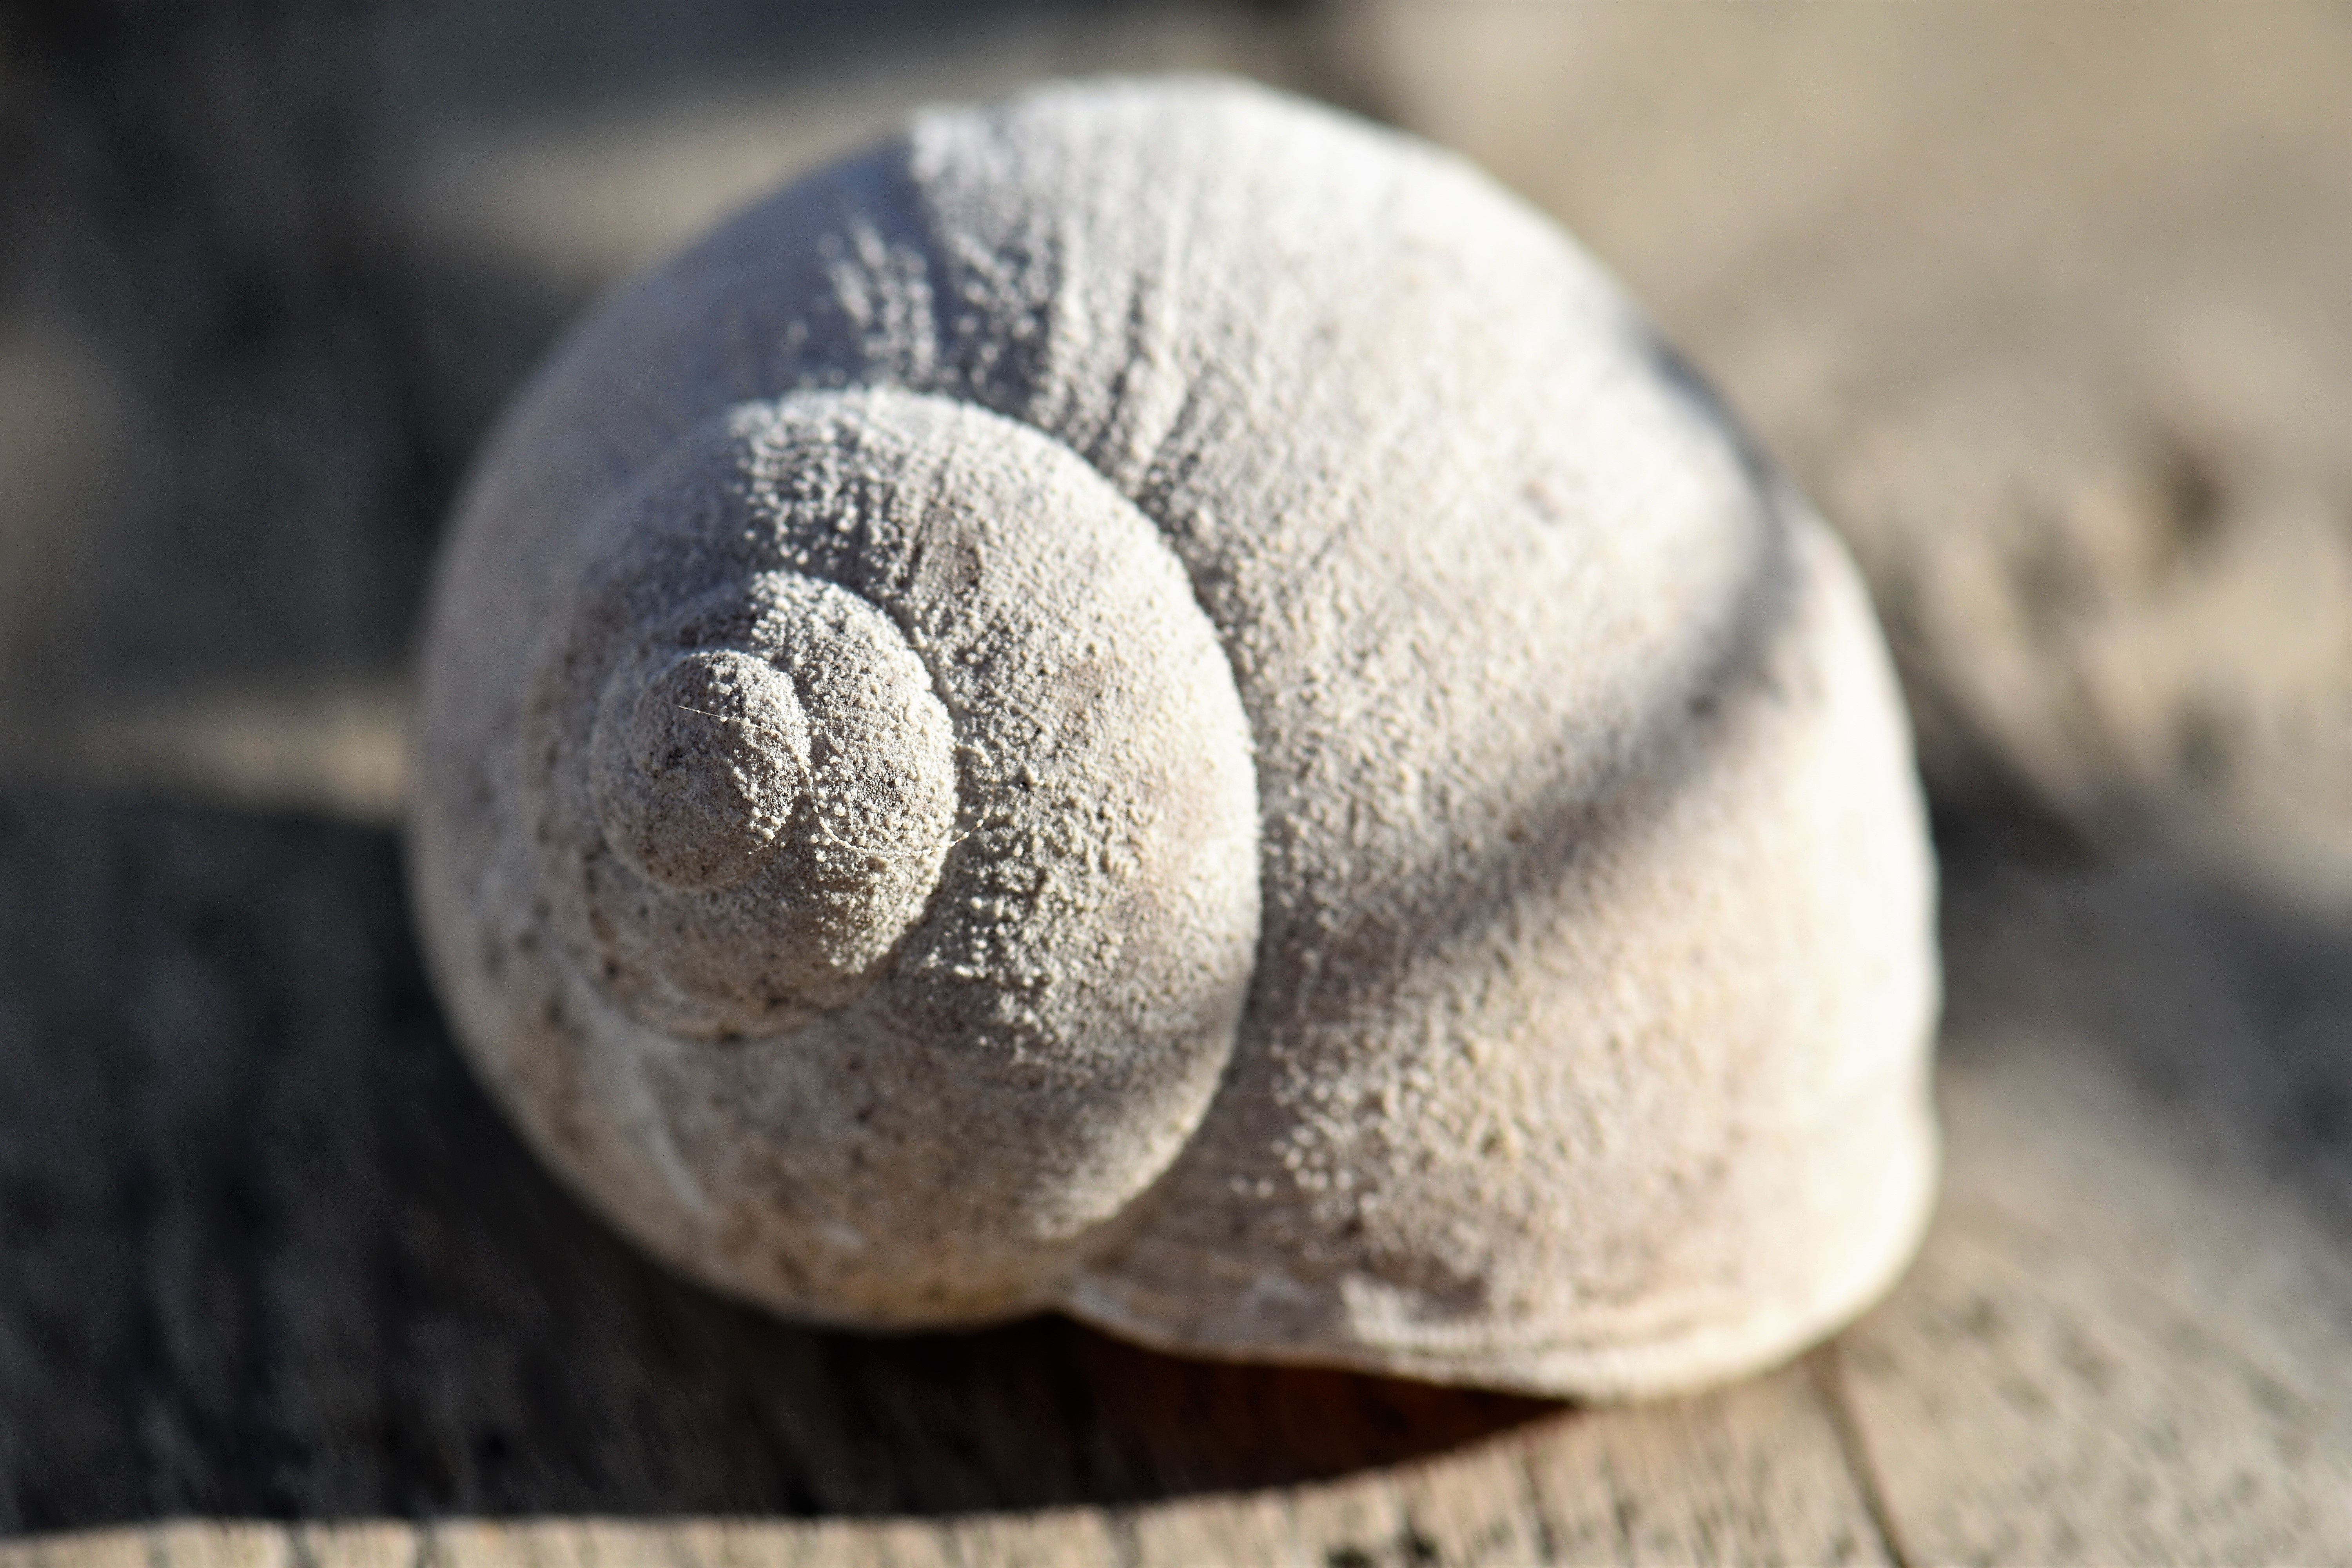
rock, spiral, decoration, material, shell, housing, deco, close up, snail, background, decorative, flotsam, macro photography, snail shell, rock snail